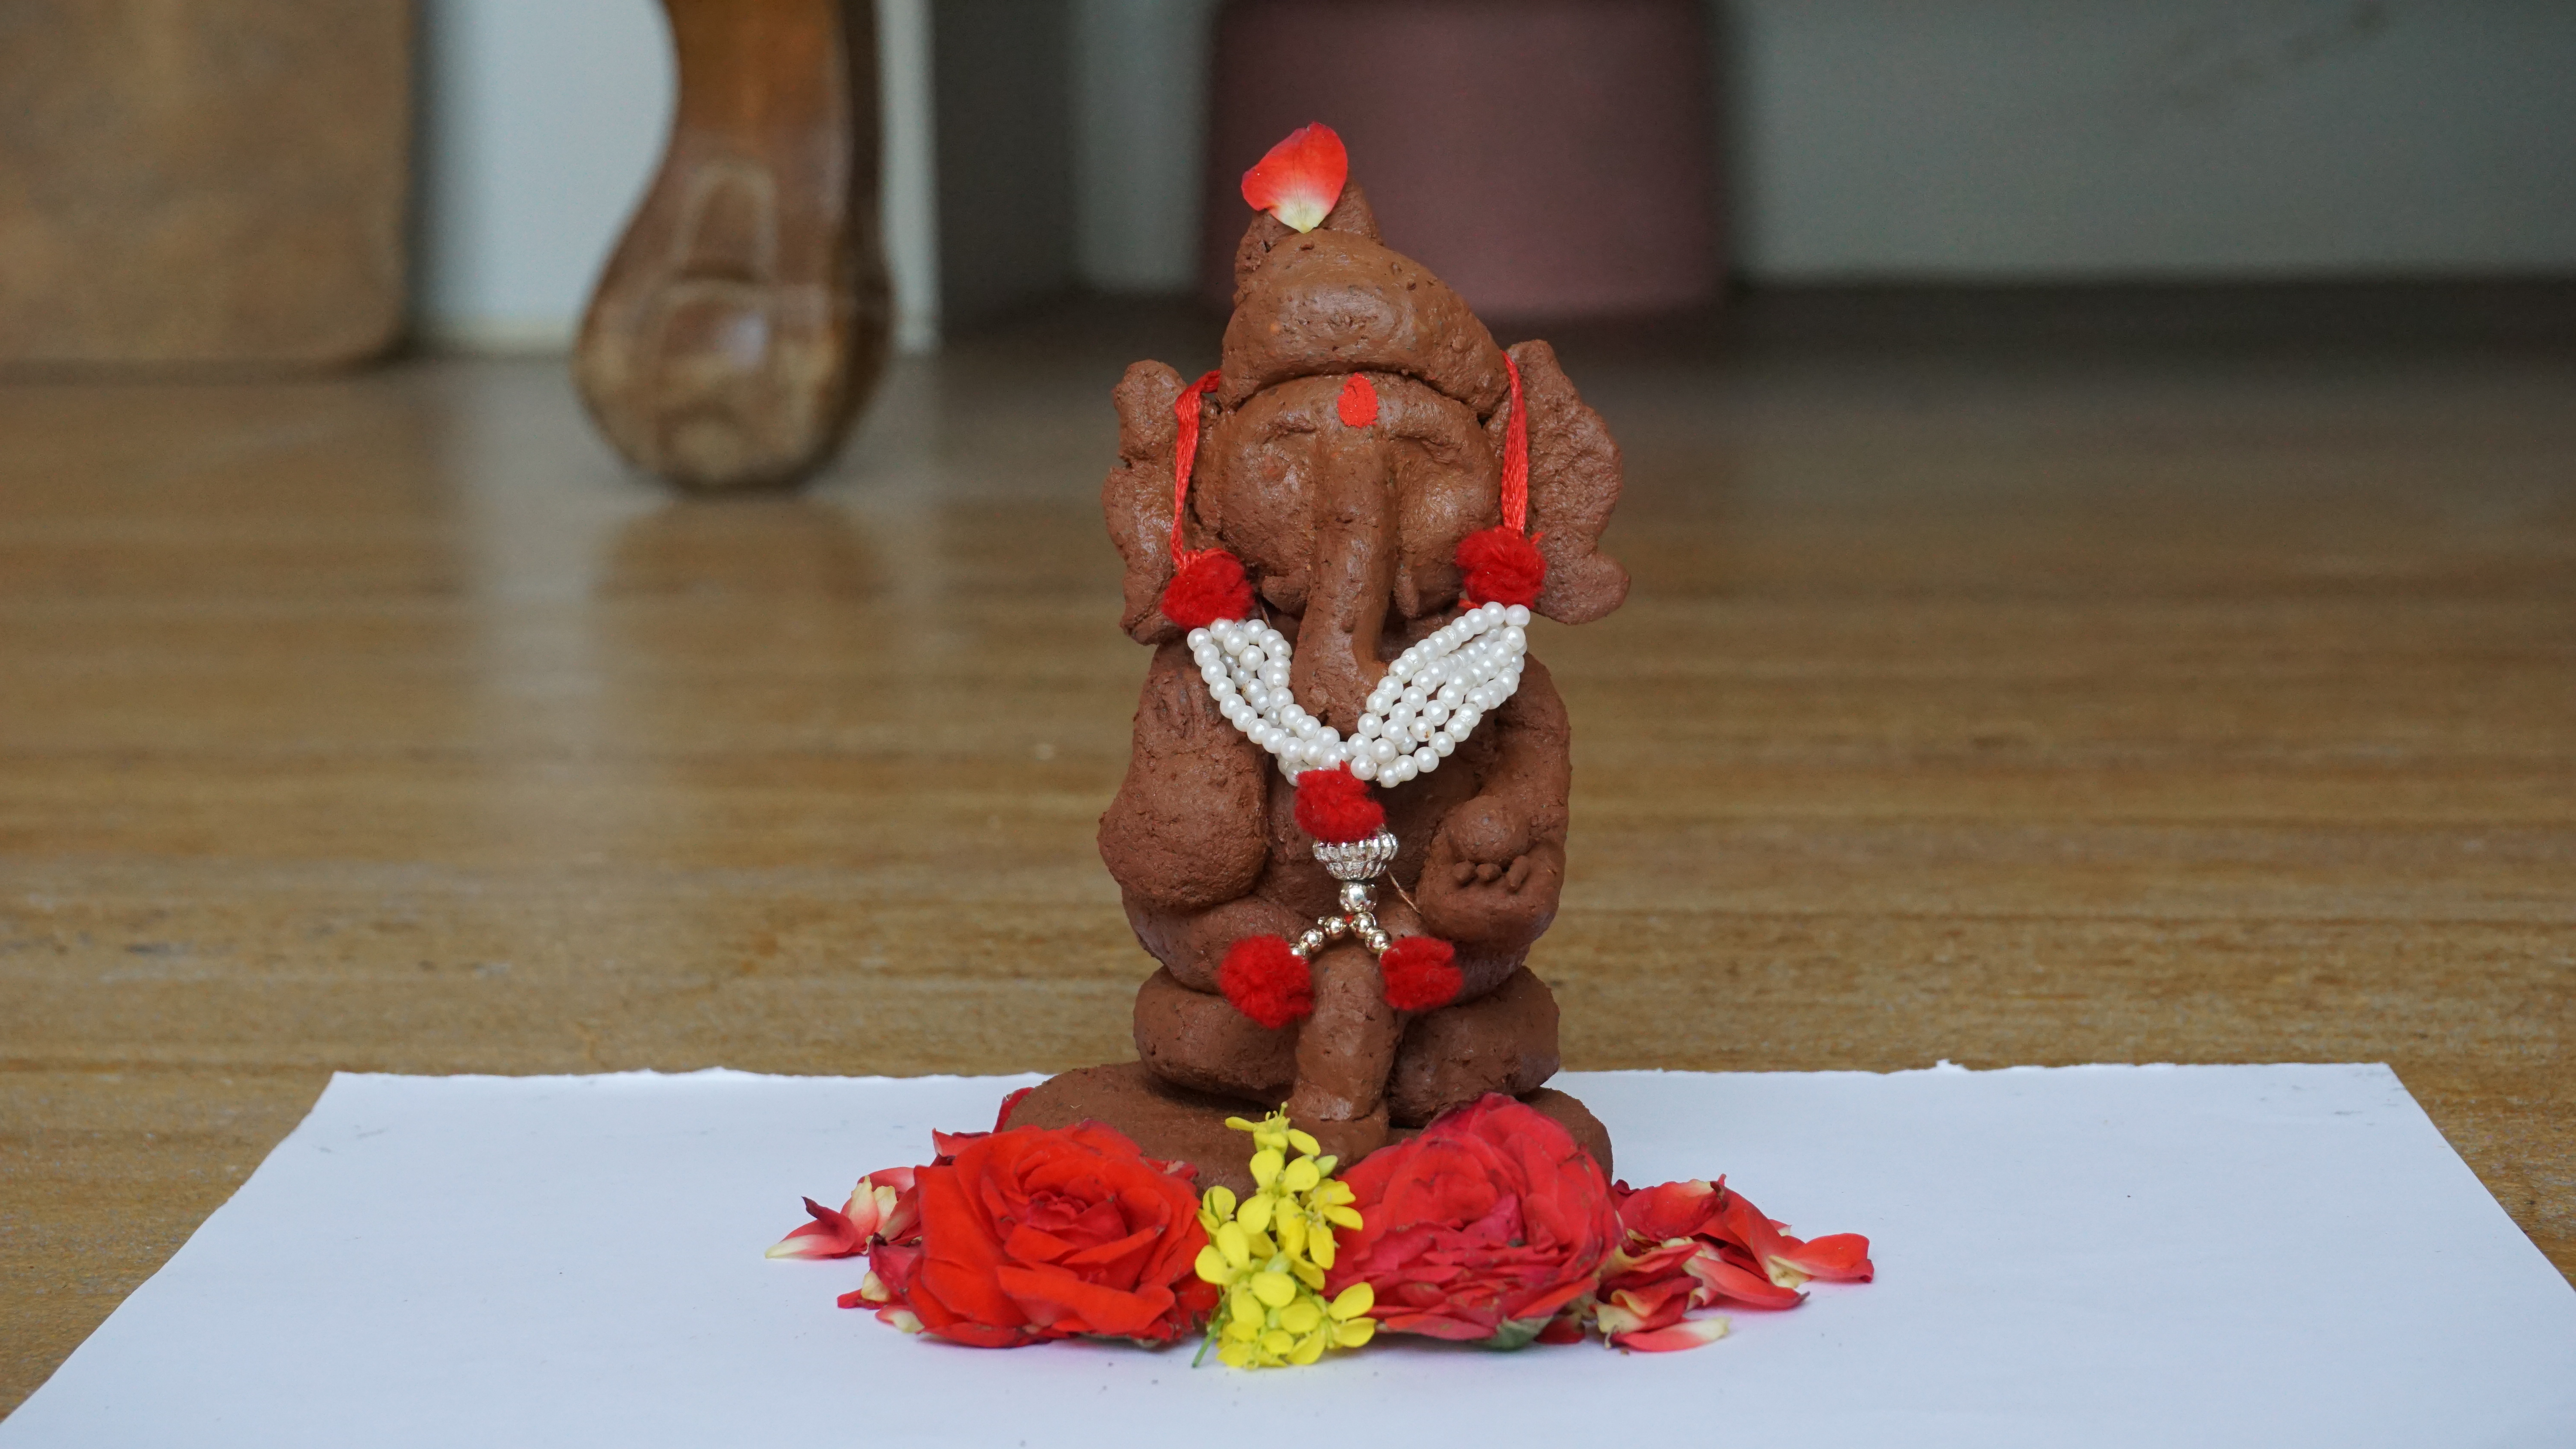
clay, ganesha, figurine, statue